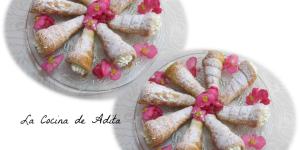
conos de hojaldre con nata